Donadea

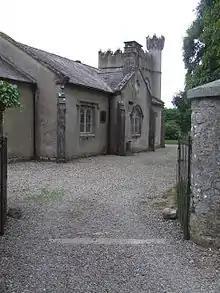
St Peter's Church, Donadea demense.

The Book of Armagh records St Patrick’s visit to Dunmurraghill in 455, where he marked out the foundations for a religious settlement. The St. Peter’s site was laid out at the same time. The earliest churches were wooden in construction. The Danes destroyed Dunmurraghill in 832. The church at the St. Peter’s site was rebuilt by the Normans. In 1550 the Aylmer family of Lyons acquired the Manor of Donadea from the Earls of Ormond. In 1626 the first Aylmer baronet, Sir Gerald Aylmer, rebuilt the church. The Ecclesiastical Report of 1809 stated that: "the Church was in a tottering state but neat and clean.". It is now part of the Clane Union of Parishes.